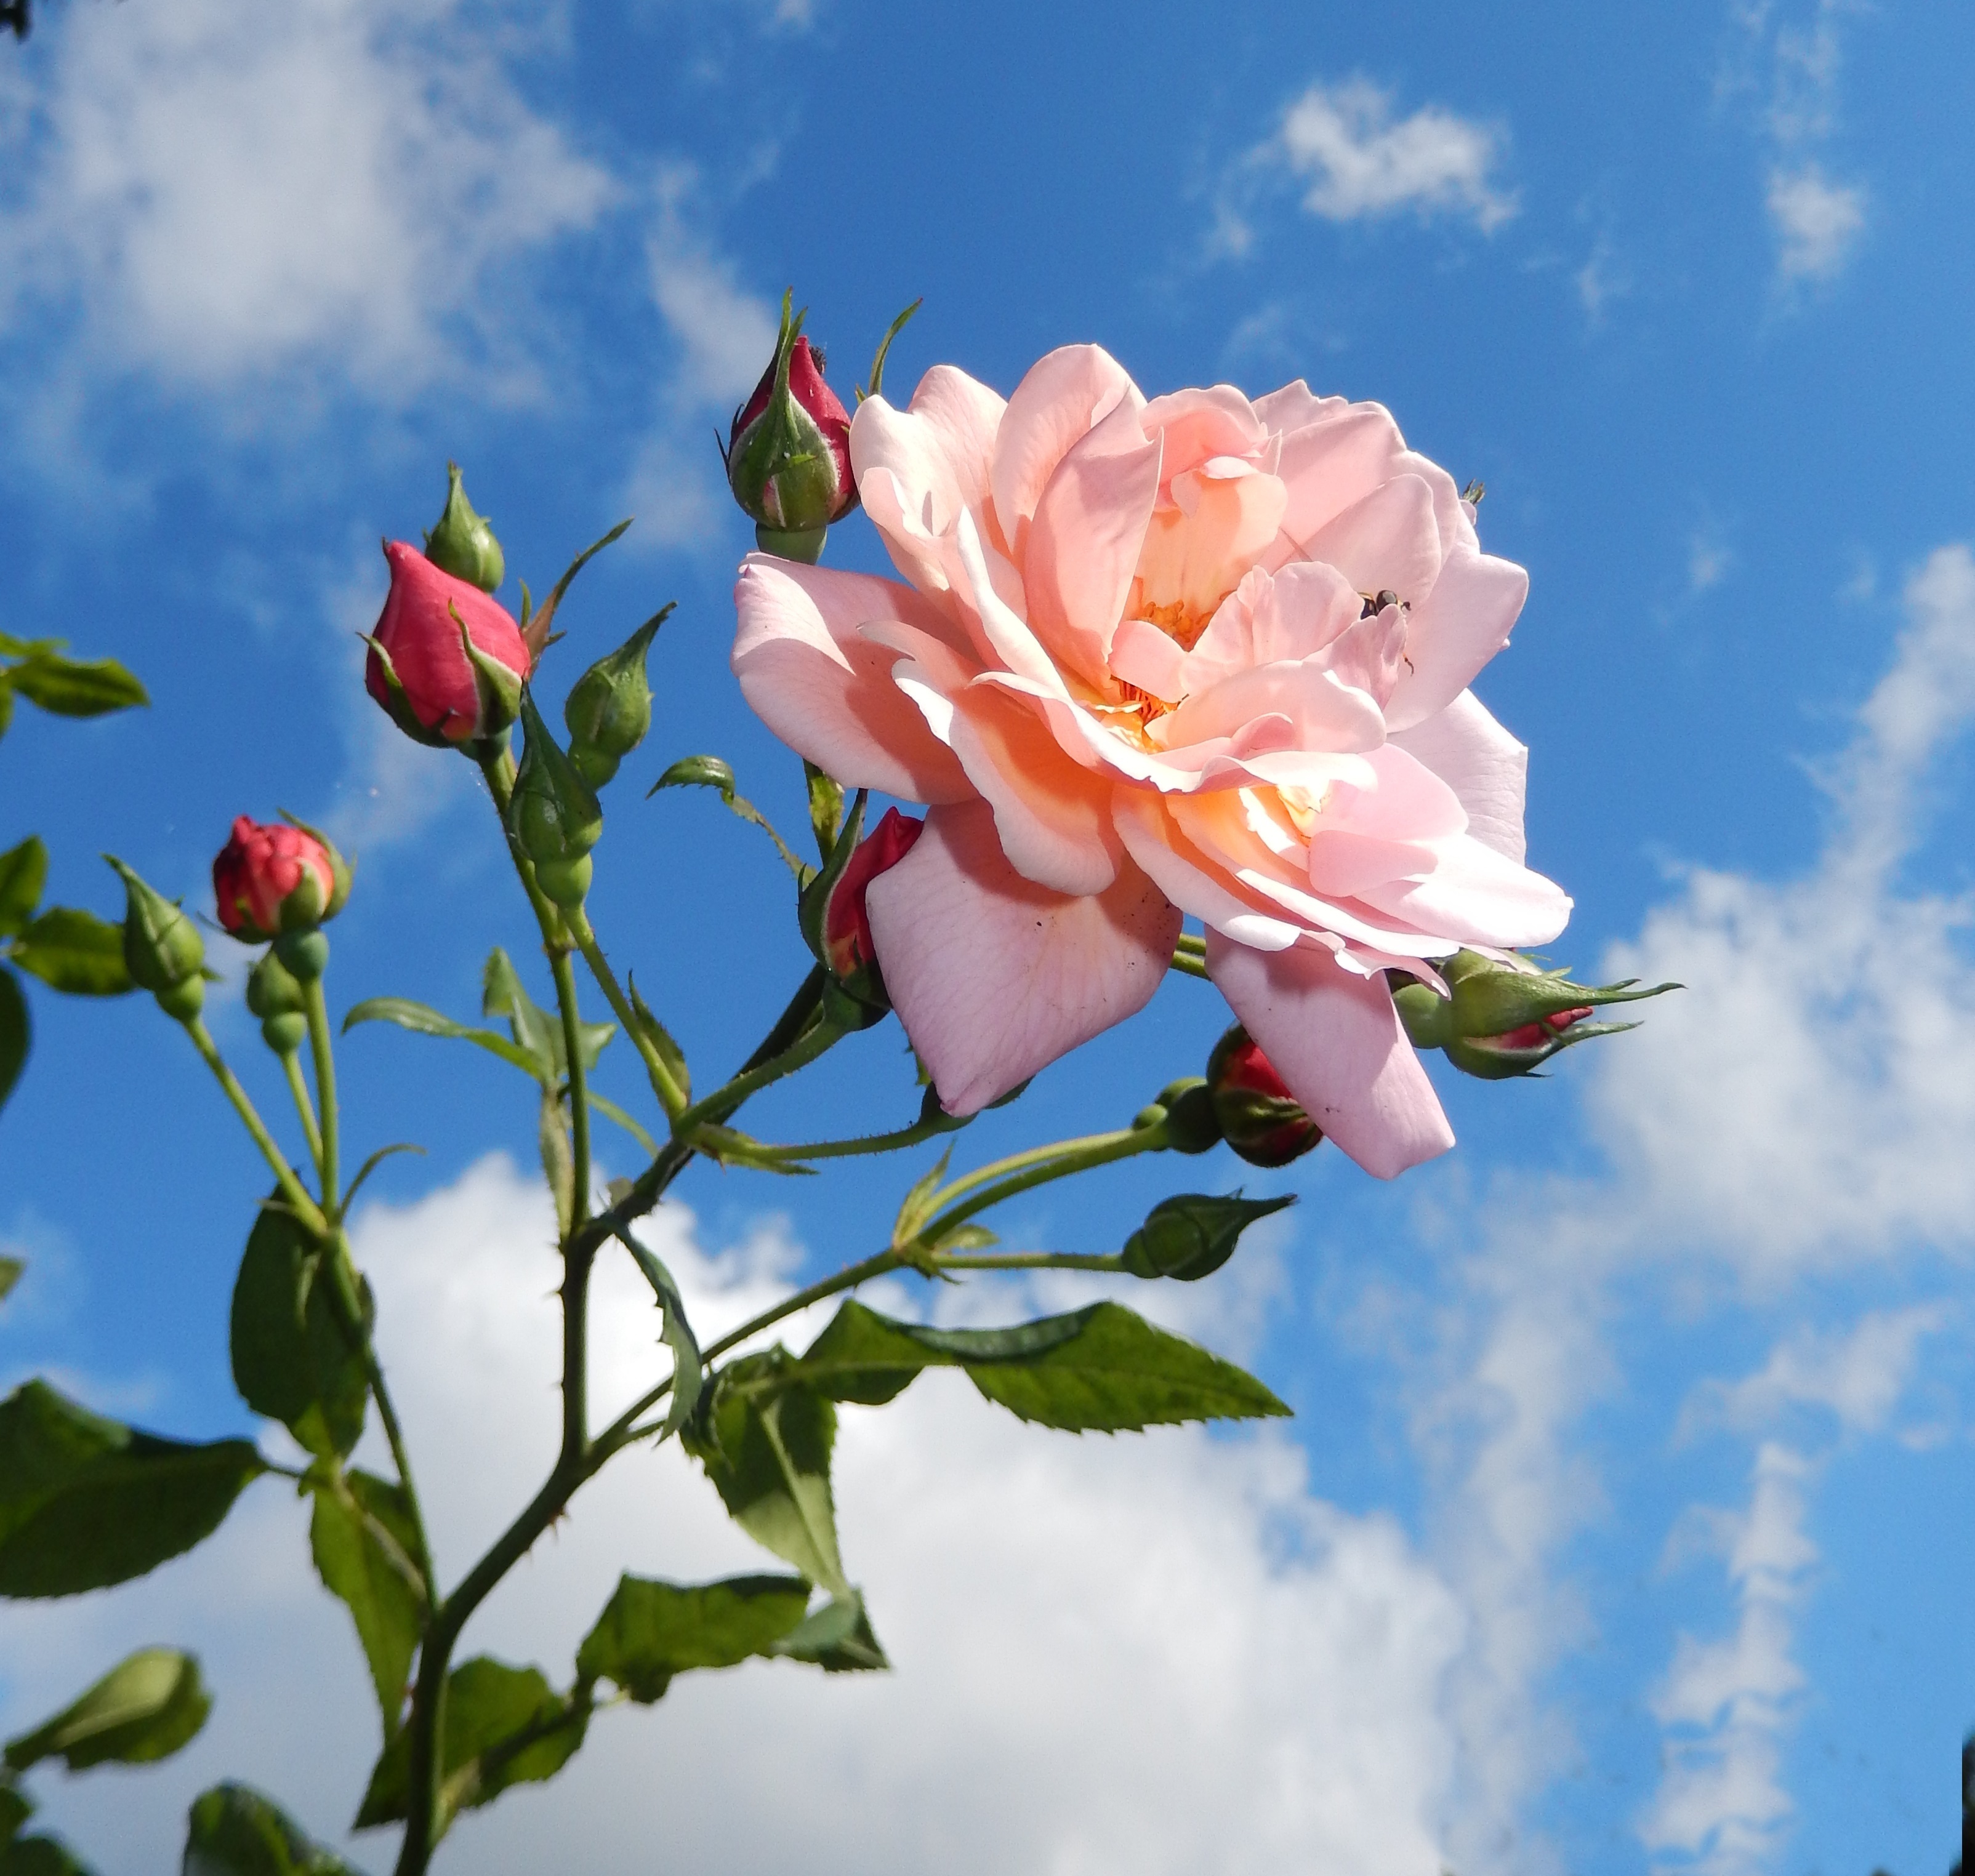
nature, branch, blossom, plant, sky, flower, petal, bloom, summer, rose, romantic, botany, garden, pink, flora, shrub, bud, rosebush, flowering plant, garden roses, rose family, land plant